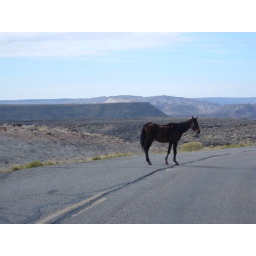
One horse walking down the highway in Utah